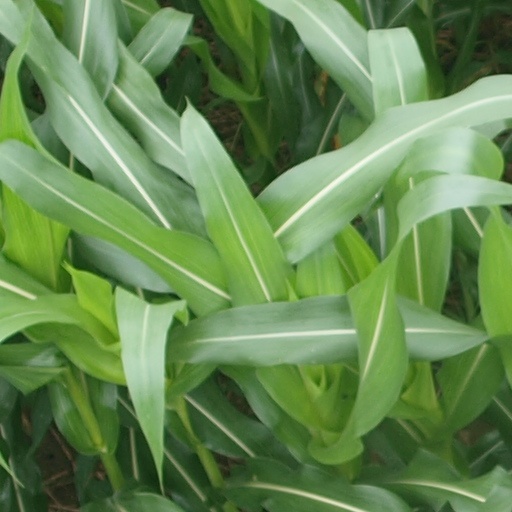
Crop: maize; corn